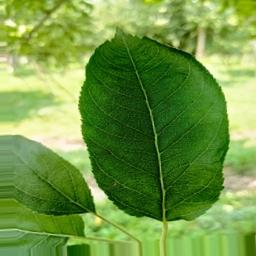
Label: Healthy